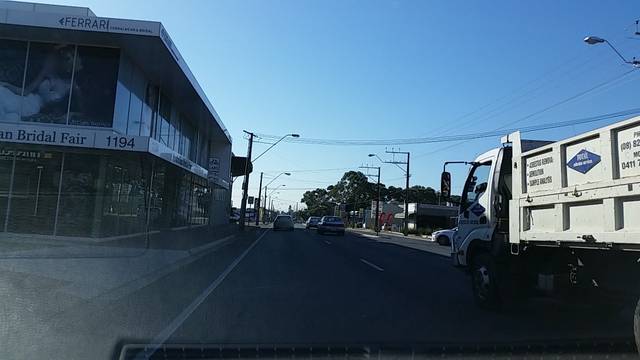
Region: Australia
Coordinates: -34.999, 138.575